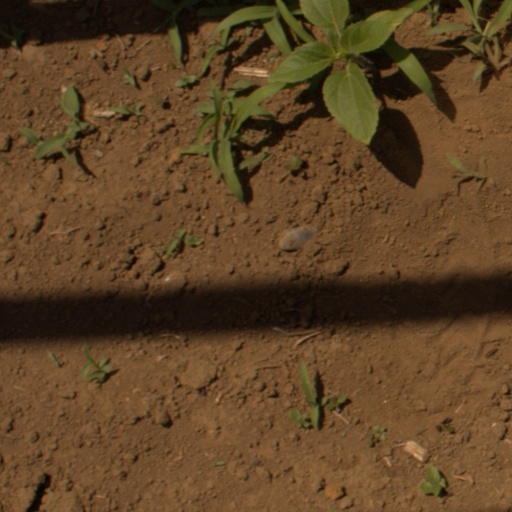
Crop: Jerusalem artichoke